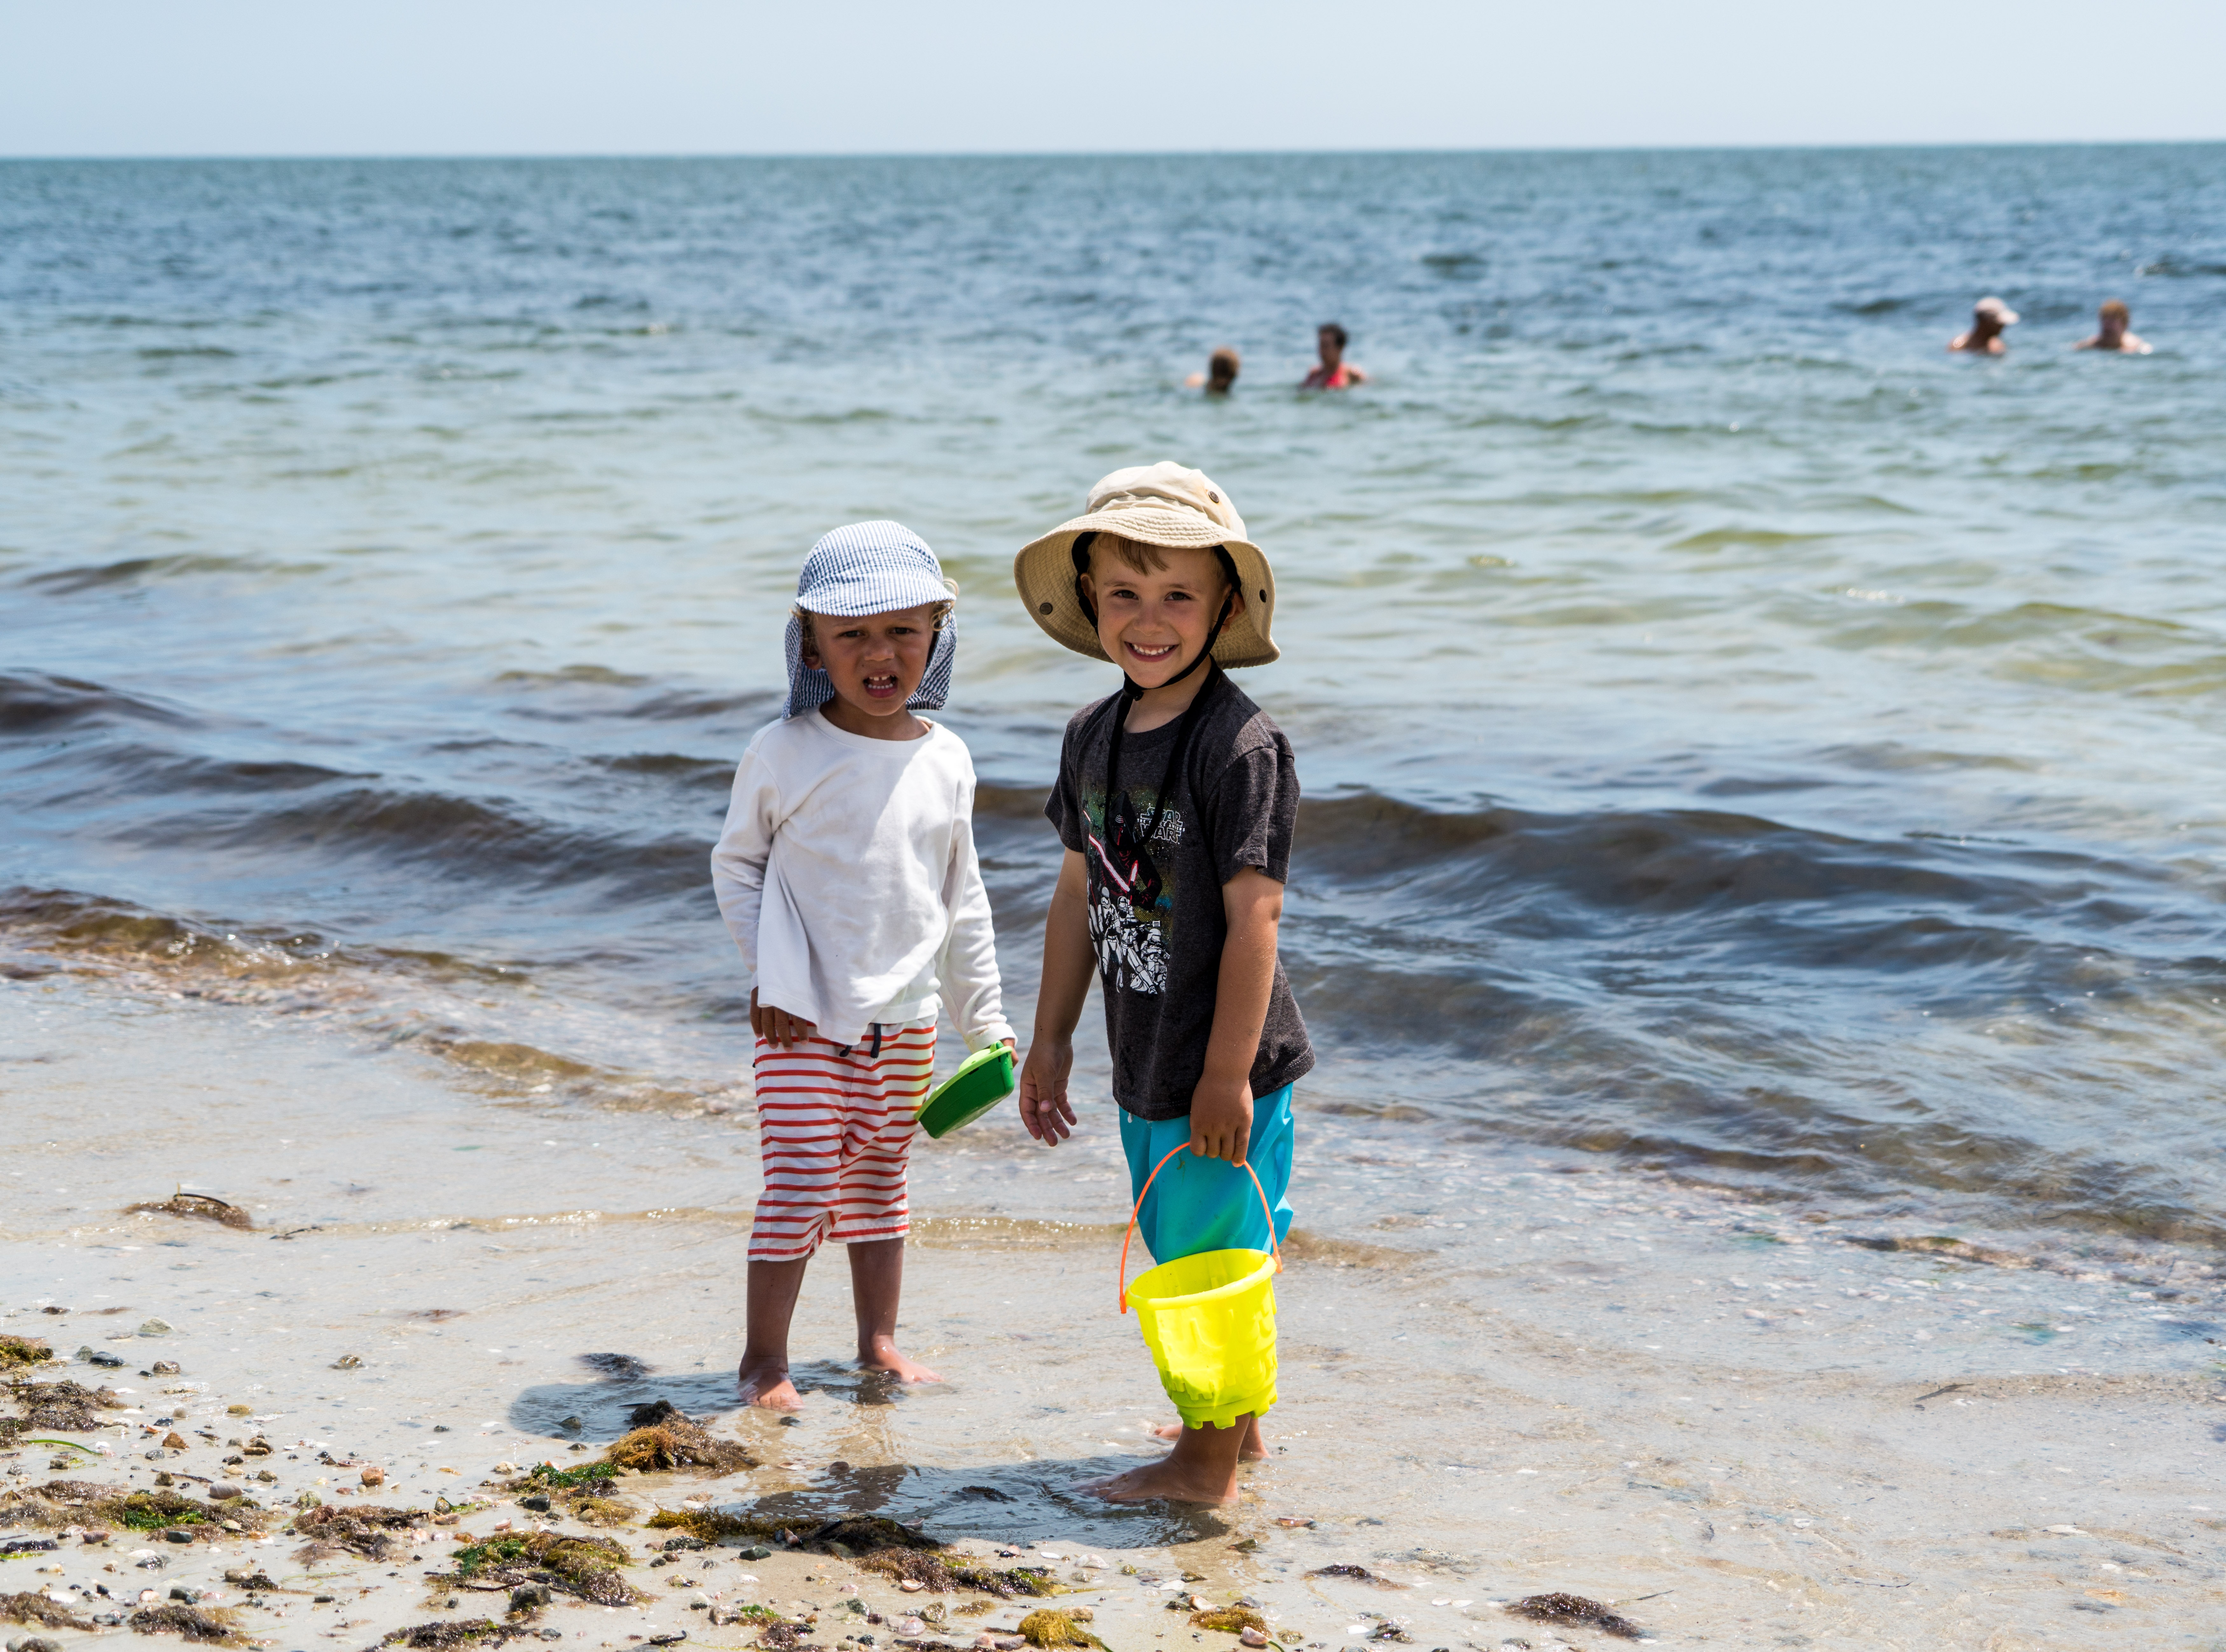
beach, sea, coast, water, outdoor, sand, ocean, people, shore, wave, summer, vacation, scenic, scenery, playing, tourism, body of water, children, toys, atlantic, yarmouth, massachusetts, cape cod, people person